United States District Court for the District of New Hampshire

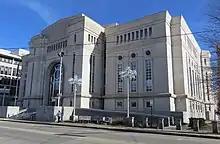
The Warren B. Rudman U.S. Courthouse in Concord

The United States District Court for the District of New Hampshire (in case citations, D.N.H.) is the federal district court whose jurisdiction comprises the state of New Hampshire. The Warren B. Rudman U.S. Courthouse for the New Hampshire district is located in Concord.